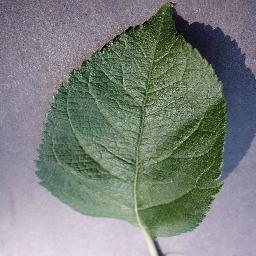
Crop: apple
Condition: healthy